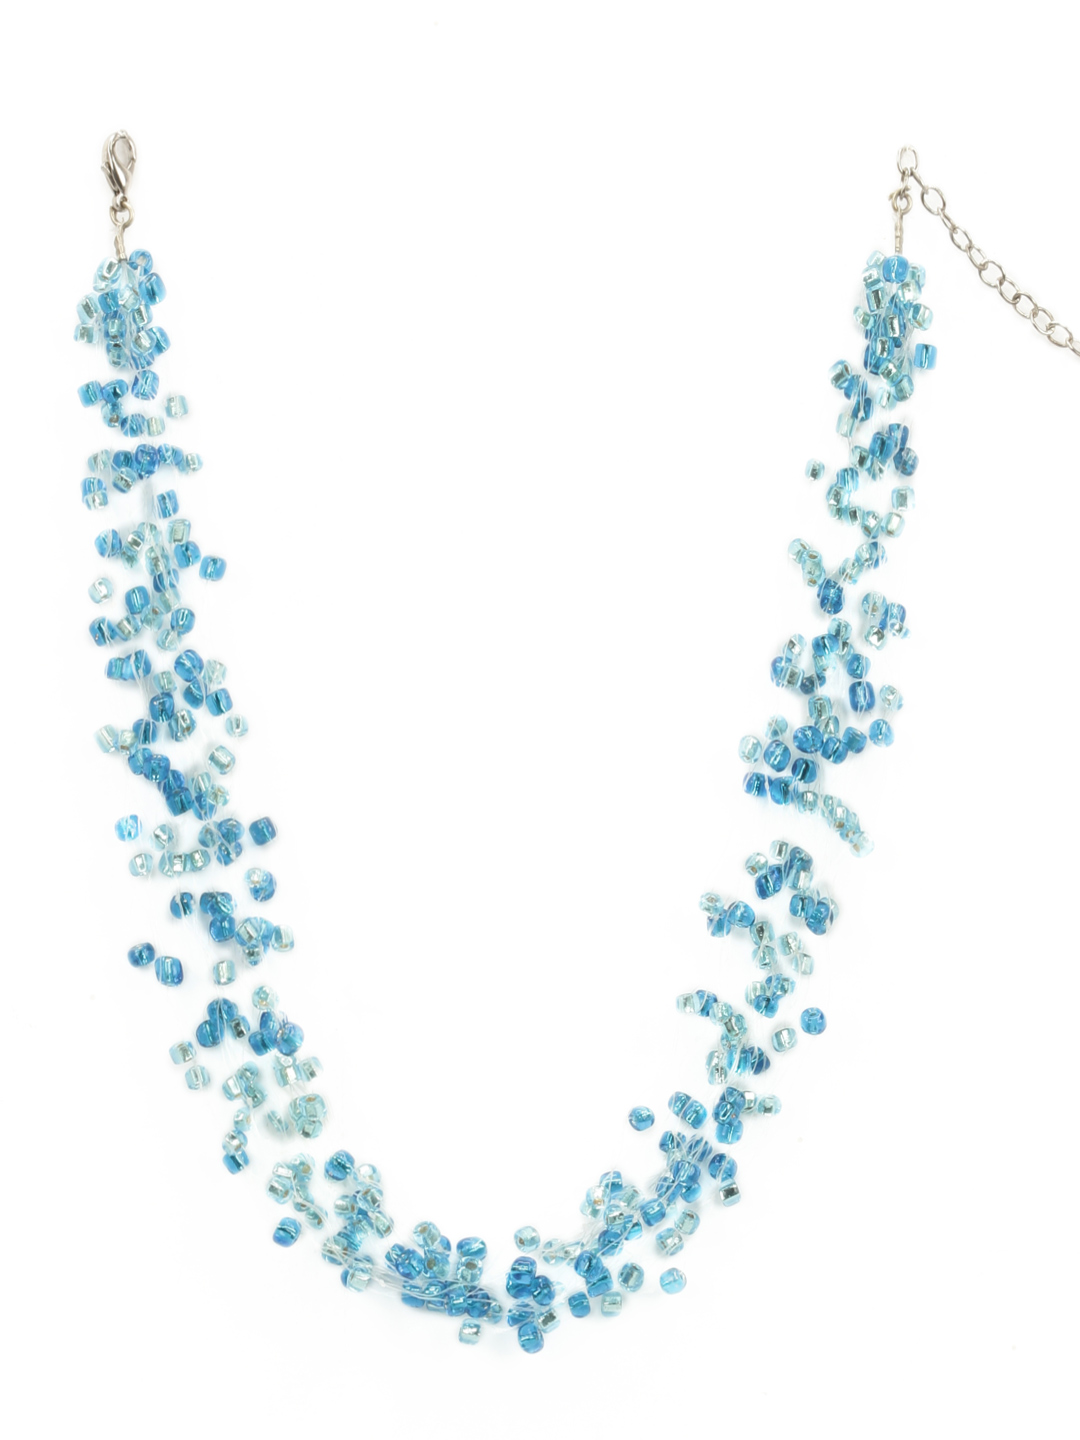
Adrika Turquoise Blue Necklace
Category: Accessories / Jewellery / Necklace and Chains
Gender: Women
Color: Turquoise Blue
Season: Winter 2015
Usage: Casual